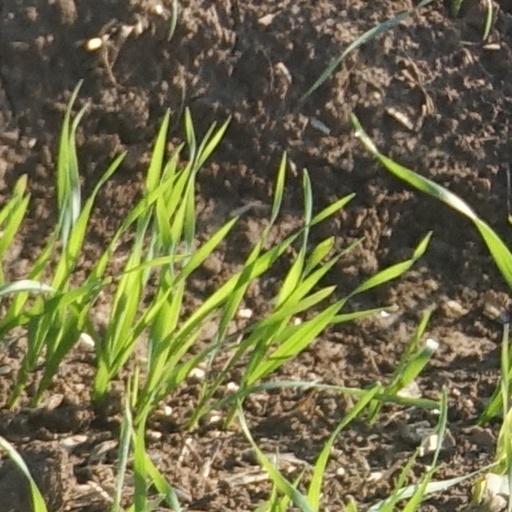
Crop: wheat